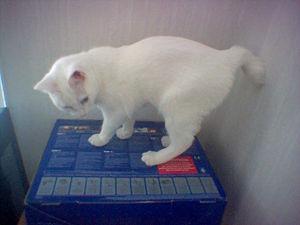
Le Manx, ou chat de l'île de Man, est une race de chat originaire de l'île de Man. Ce chat est caractérisé par son absence de queue.